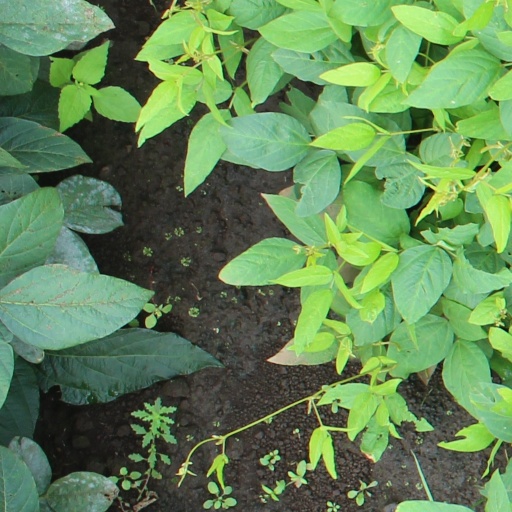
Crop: soybean